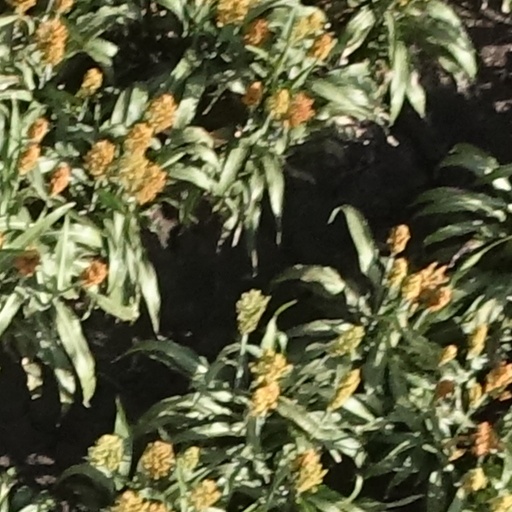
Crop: sorghum